Arrested Development

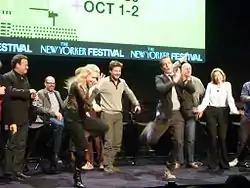
The cast does the "chicken dance" at the "Arrested Development" reunion on October 2, 2011.

During the series' third season in 2006, despite months-long rumors of "Arrested Development" having been picked up by the cable television network Showtime, creator Hurwitz declined to move the show to another network. Hurwitz said, "I had taken it as far as I felt I could as a series. I told the story I wanted to tell, and we were getting to a point where I think a lot of the actors were ready to move on." He said that he was "more worried about letting down the fans in terms of the quality of the show dropping" than he was about disappointing fans by not giving them more episodes. He also said, "If there's a way to continue this in a form that's not weekly episodic series television, I'd be up for it".